History of Georgia (country)

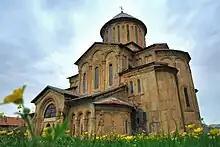
Gelati Monastery, a UNESCO World Heritage Site.

The major political and military event during George I’s reign, a war against the Byzantine Empire, had its roots back to the 990s, when the Georgian prince Curopalate David of Tao, following his abortive rebellion against Emperor Basil II, had to agree to cede his extensive possessions in Tao and the neighbouring lands to the emperor on his death. All the efforts by David's stepson and George's father, Bagrat III, to prevent these territories from being annexed to the empire went in vain. Young and ambitious, George launched a campaign to restore the Kuropalates’ succession to Georgia and occupied Tao in 1015–1016. Byzantines were at that time involved in a relentless war with the Bulgarian Empire, limiting their actions to the west. But as soon as Bulgaria was conquered, Basil II led his army against Georgia (1021). An exhausting war lasted for two years, and ended in a decisive Byzantine victory, forcing George to agree to a peace treaty, in which he had not only to abandon his claims to Tao, but to surrender several of his southwestern possessions to Basil, and to give his three-year-old son, Bagrat IV, as hostage.